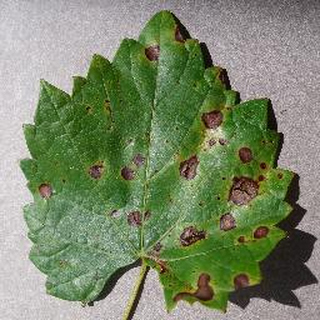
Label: grape_black_rot